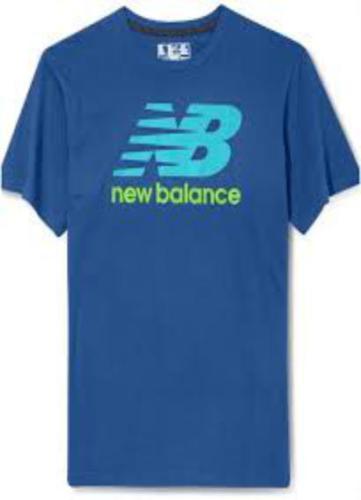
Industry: Clothes